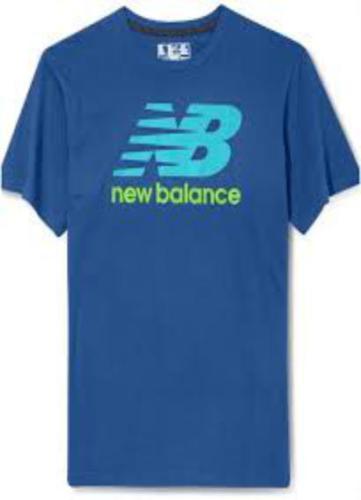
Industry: Clothes